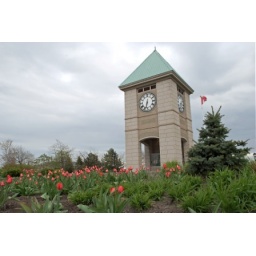
The clock tower in Cornwall Ontario